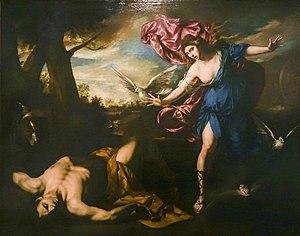
Onofrio Palumbo: Français
Onofrio Palumbo, actif à Naples au milieu du XVIIᵉ siècle, est un peintre baroque italien.